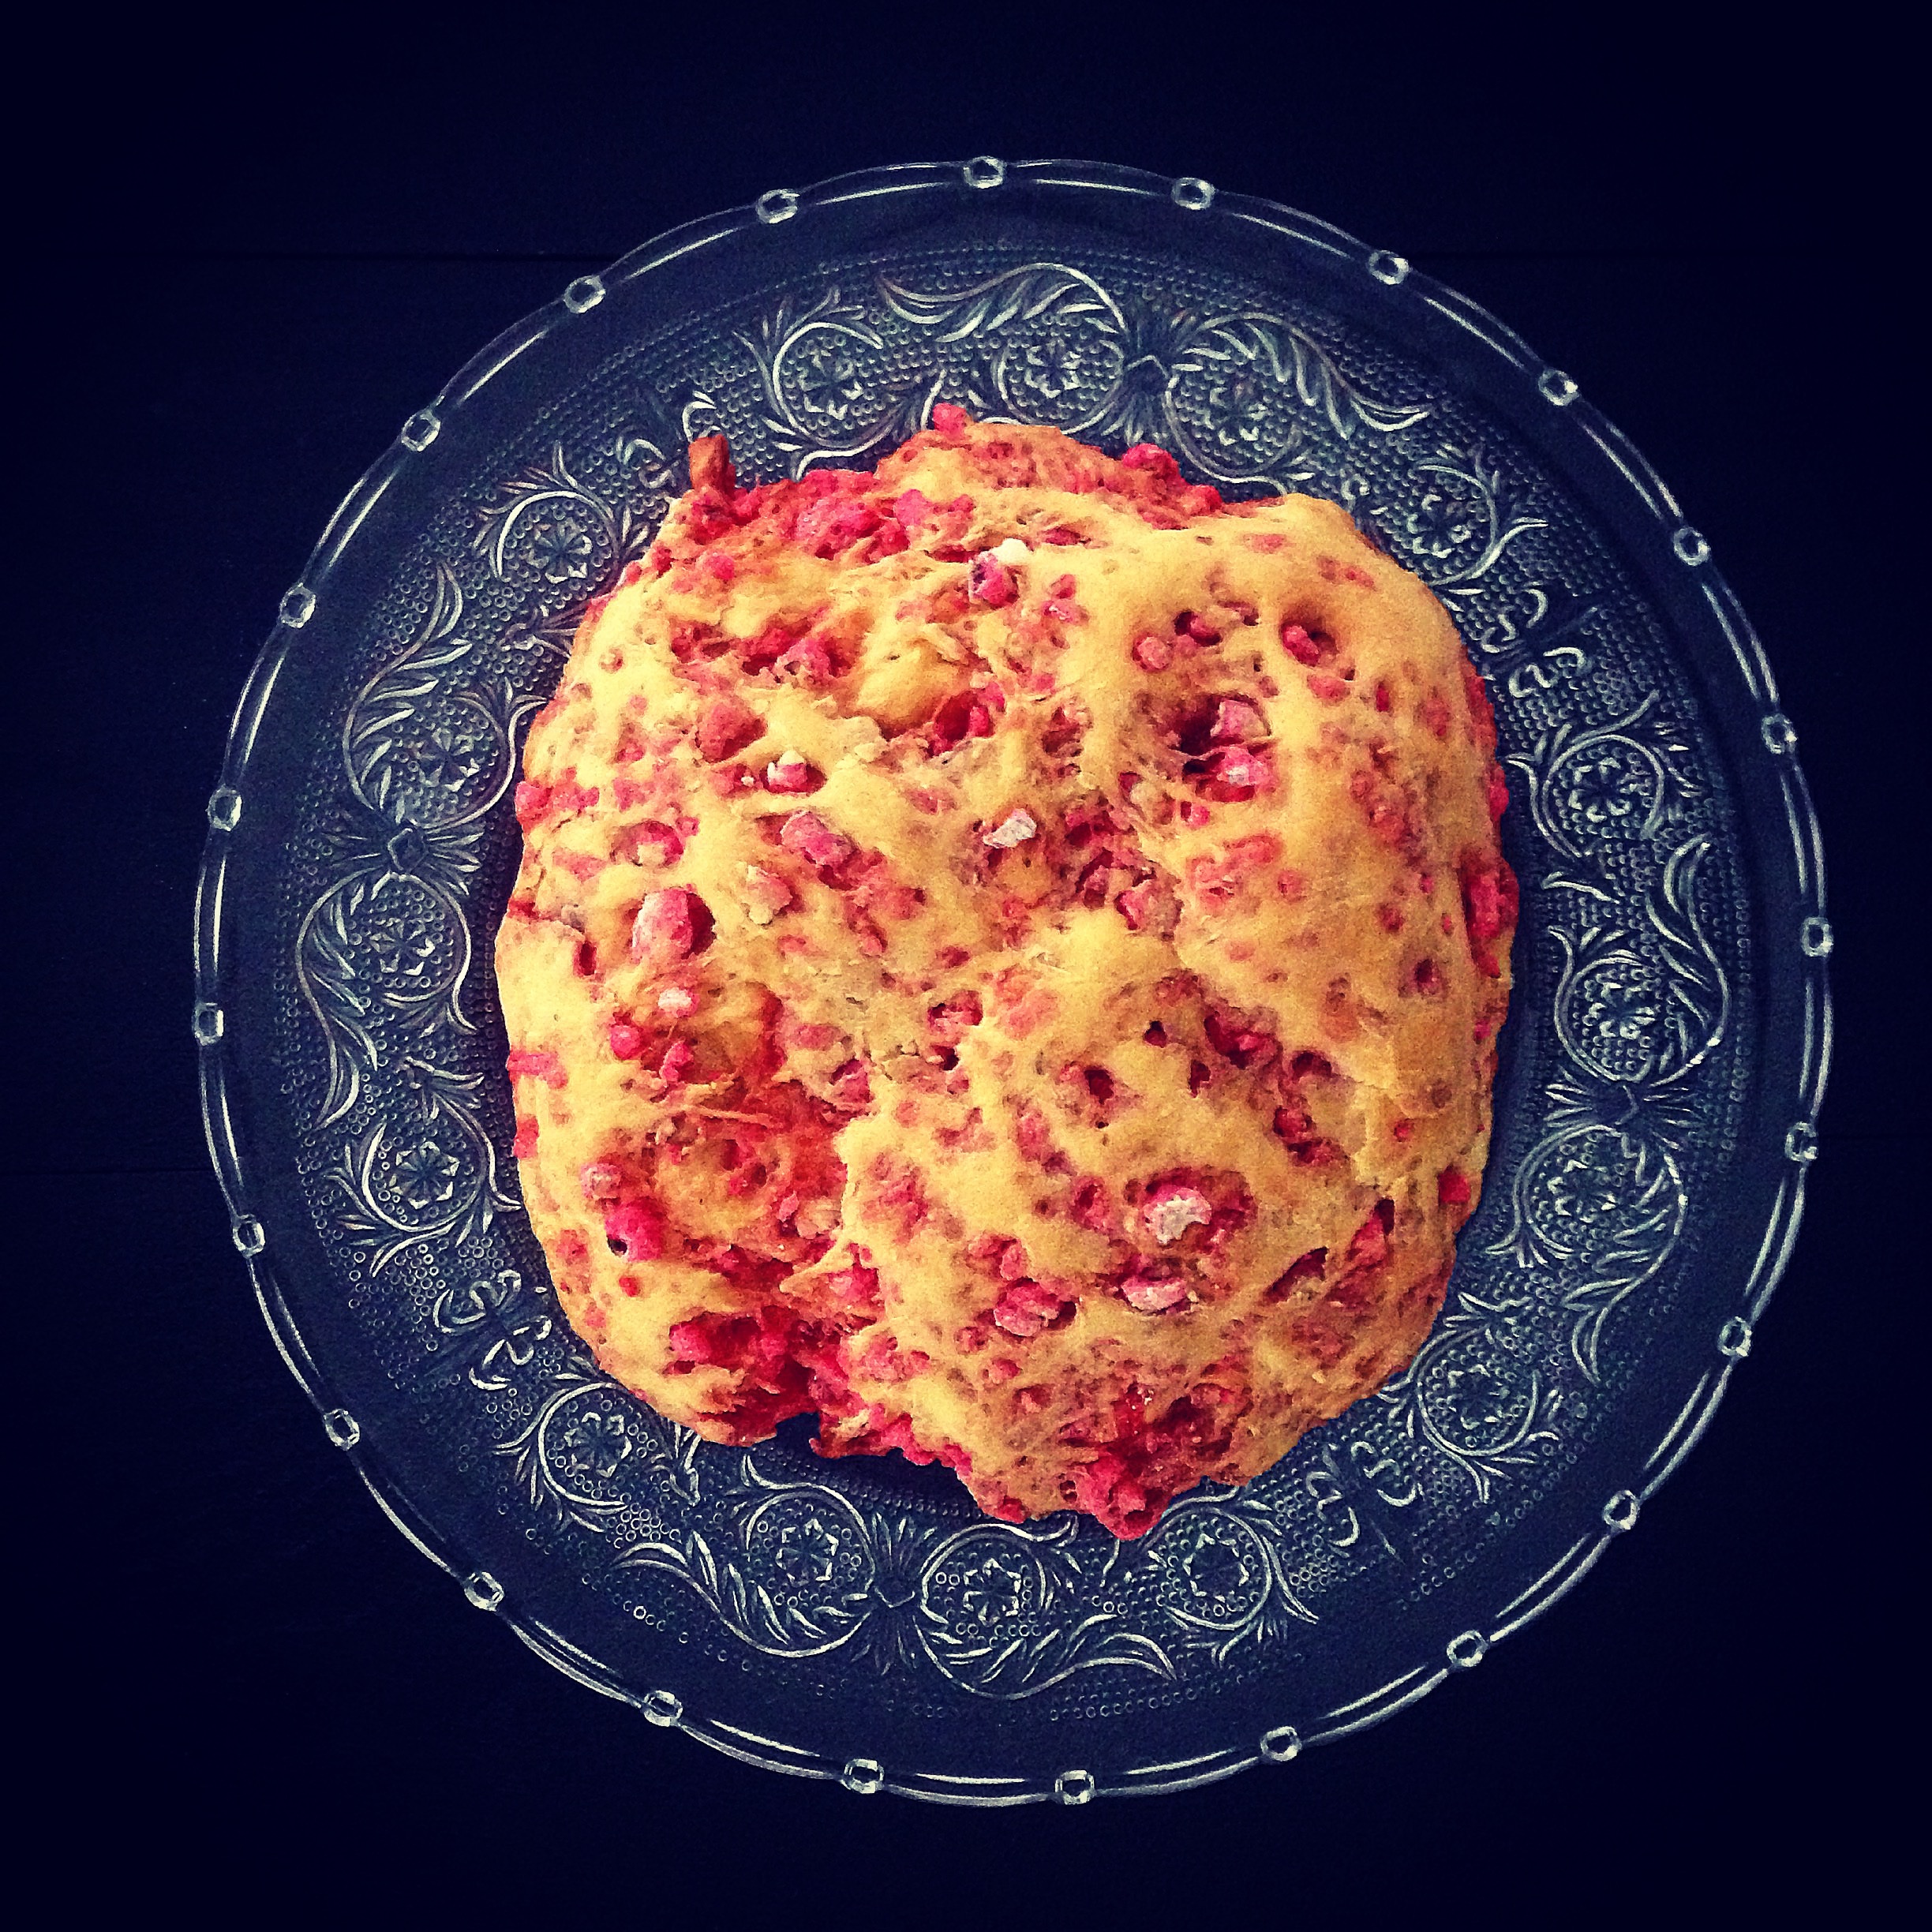
france, dish, food, produce, dessert, cuisine, flat, organ, praline, brioche